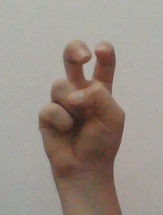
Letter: toot